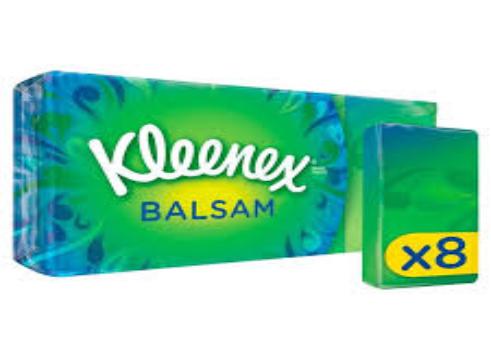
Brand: kleenex
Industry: Necessities